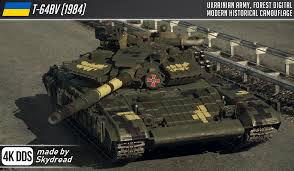
Label: Tank